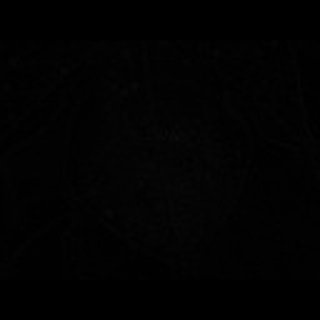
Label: cotton_target_spot